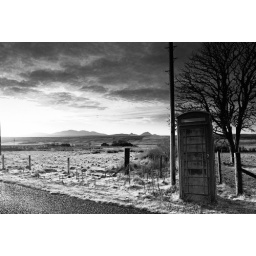
Disused phone box at Dunbeath, Caithness, with Scaraben and Morven in the background